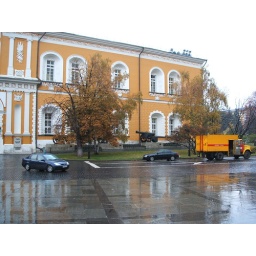
The Arsenal apparently houses The Kremlin guards to this day and is the only currently inhabited building in the complex.